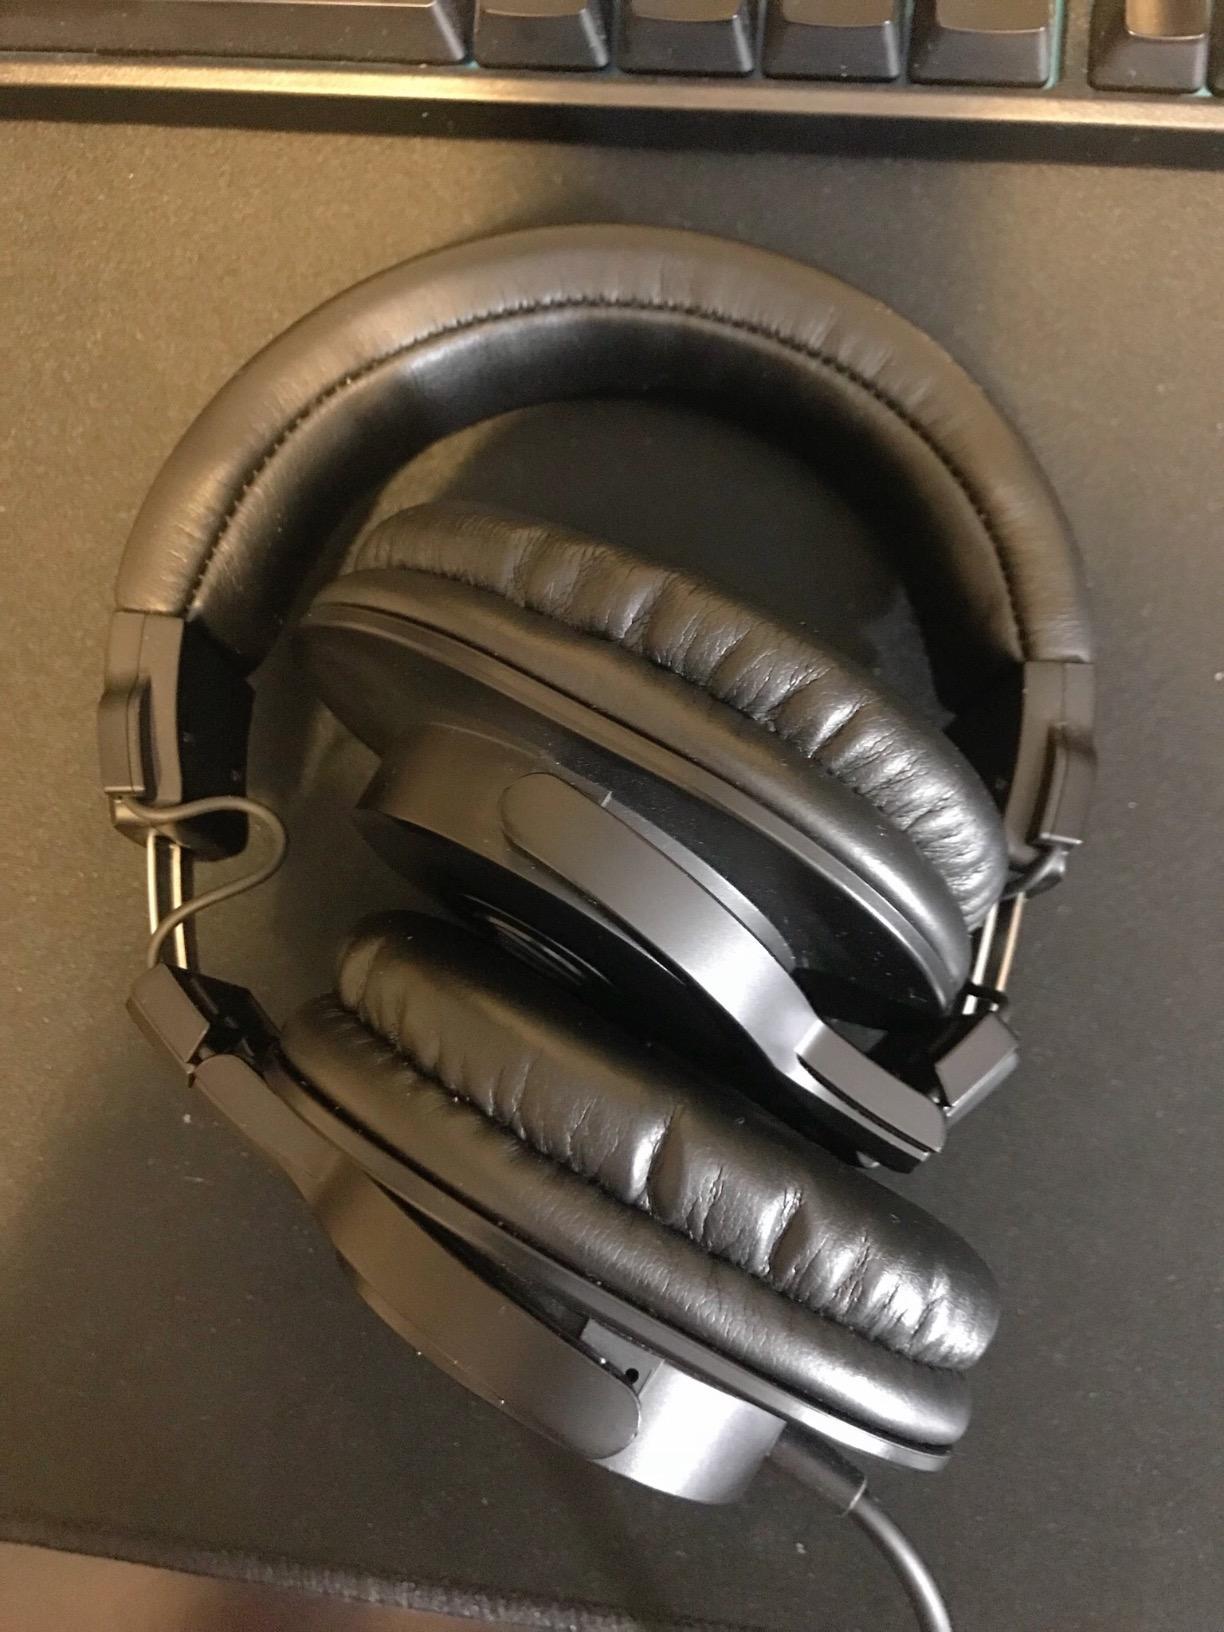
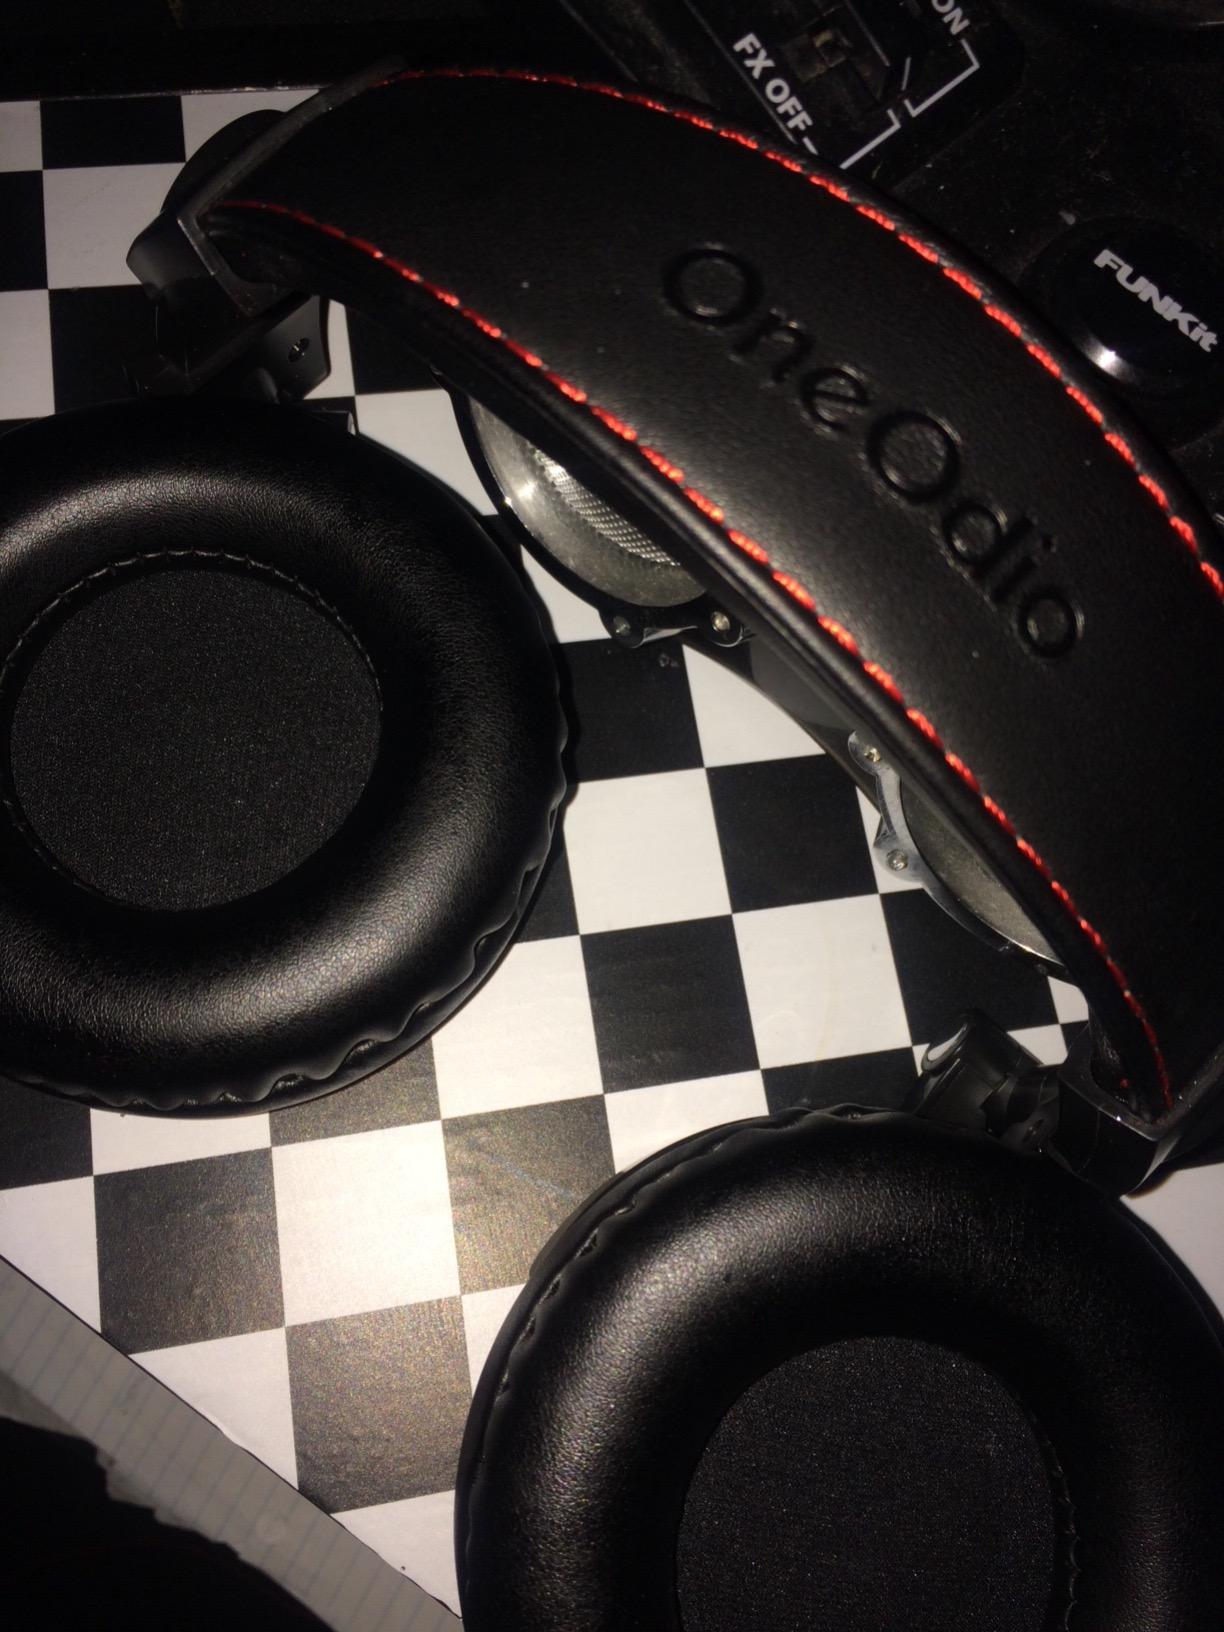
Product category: headphones
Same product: no